54th Oklahoma Legislature

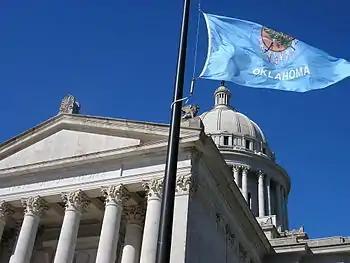
Oklahoma State Capitol

Since the Republican Party held the majority of seats in both the Oklahoma Senate and Oklahoma House of Representatives, they held the top leadership positions in both chambers.